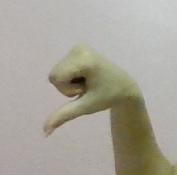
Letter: waw